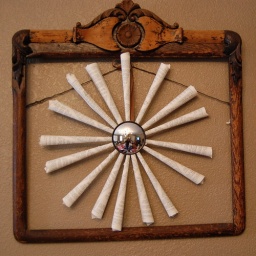
my paper medallion found a new home at my friends beautiful house in this totally fun frame